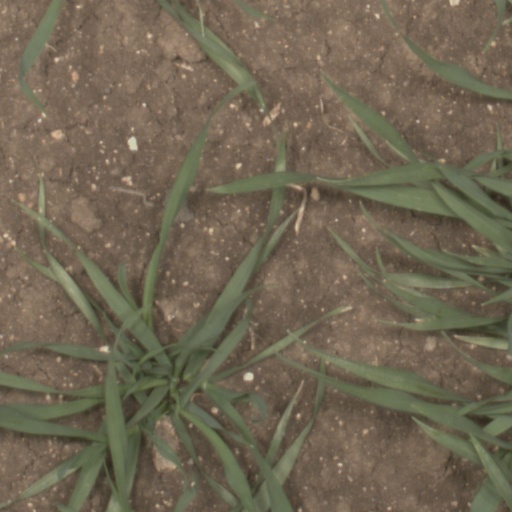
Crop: wheat